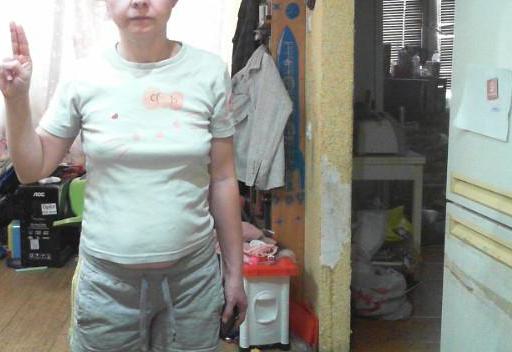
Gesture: no_gesture